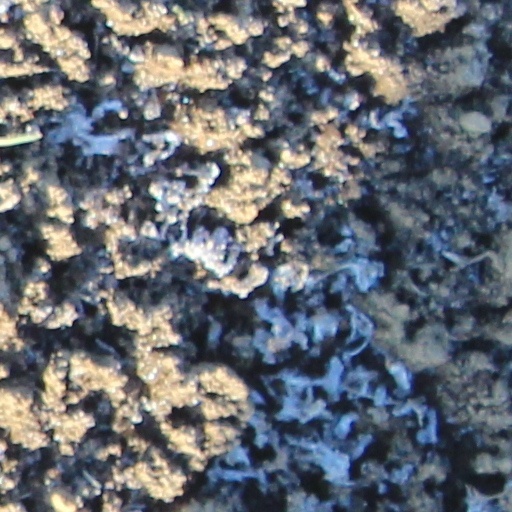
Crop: wheat